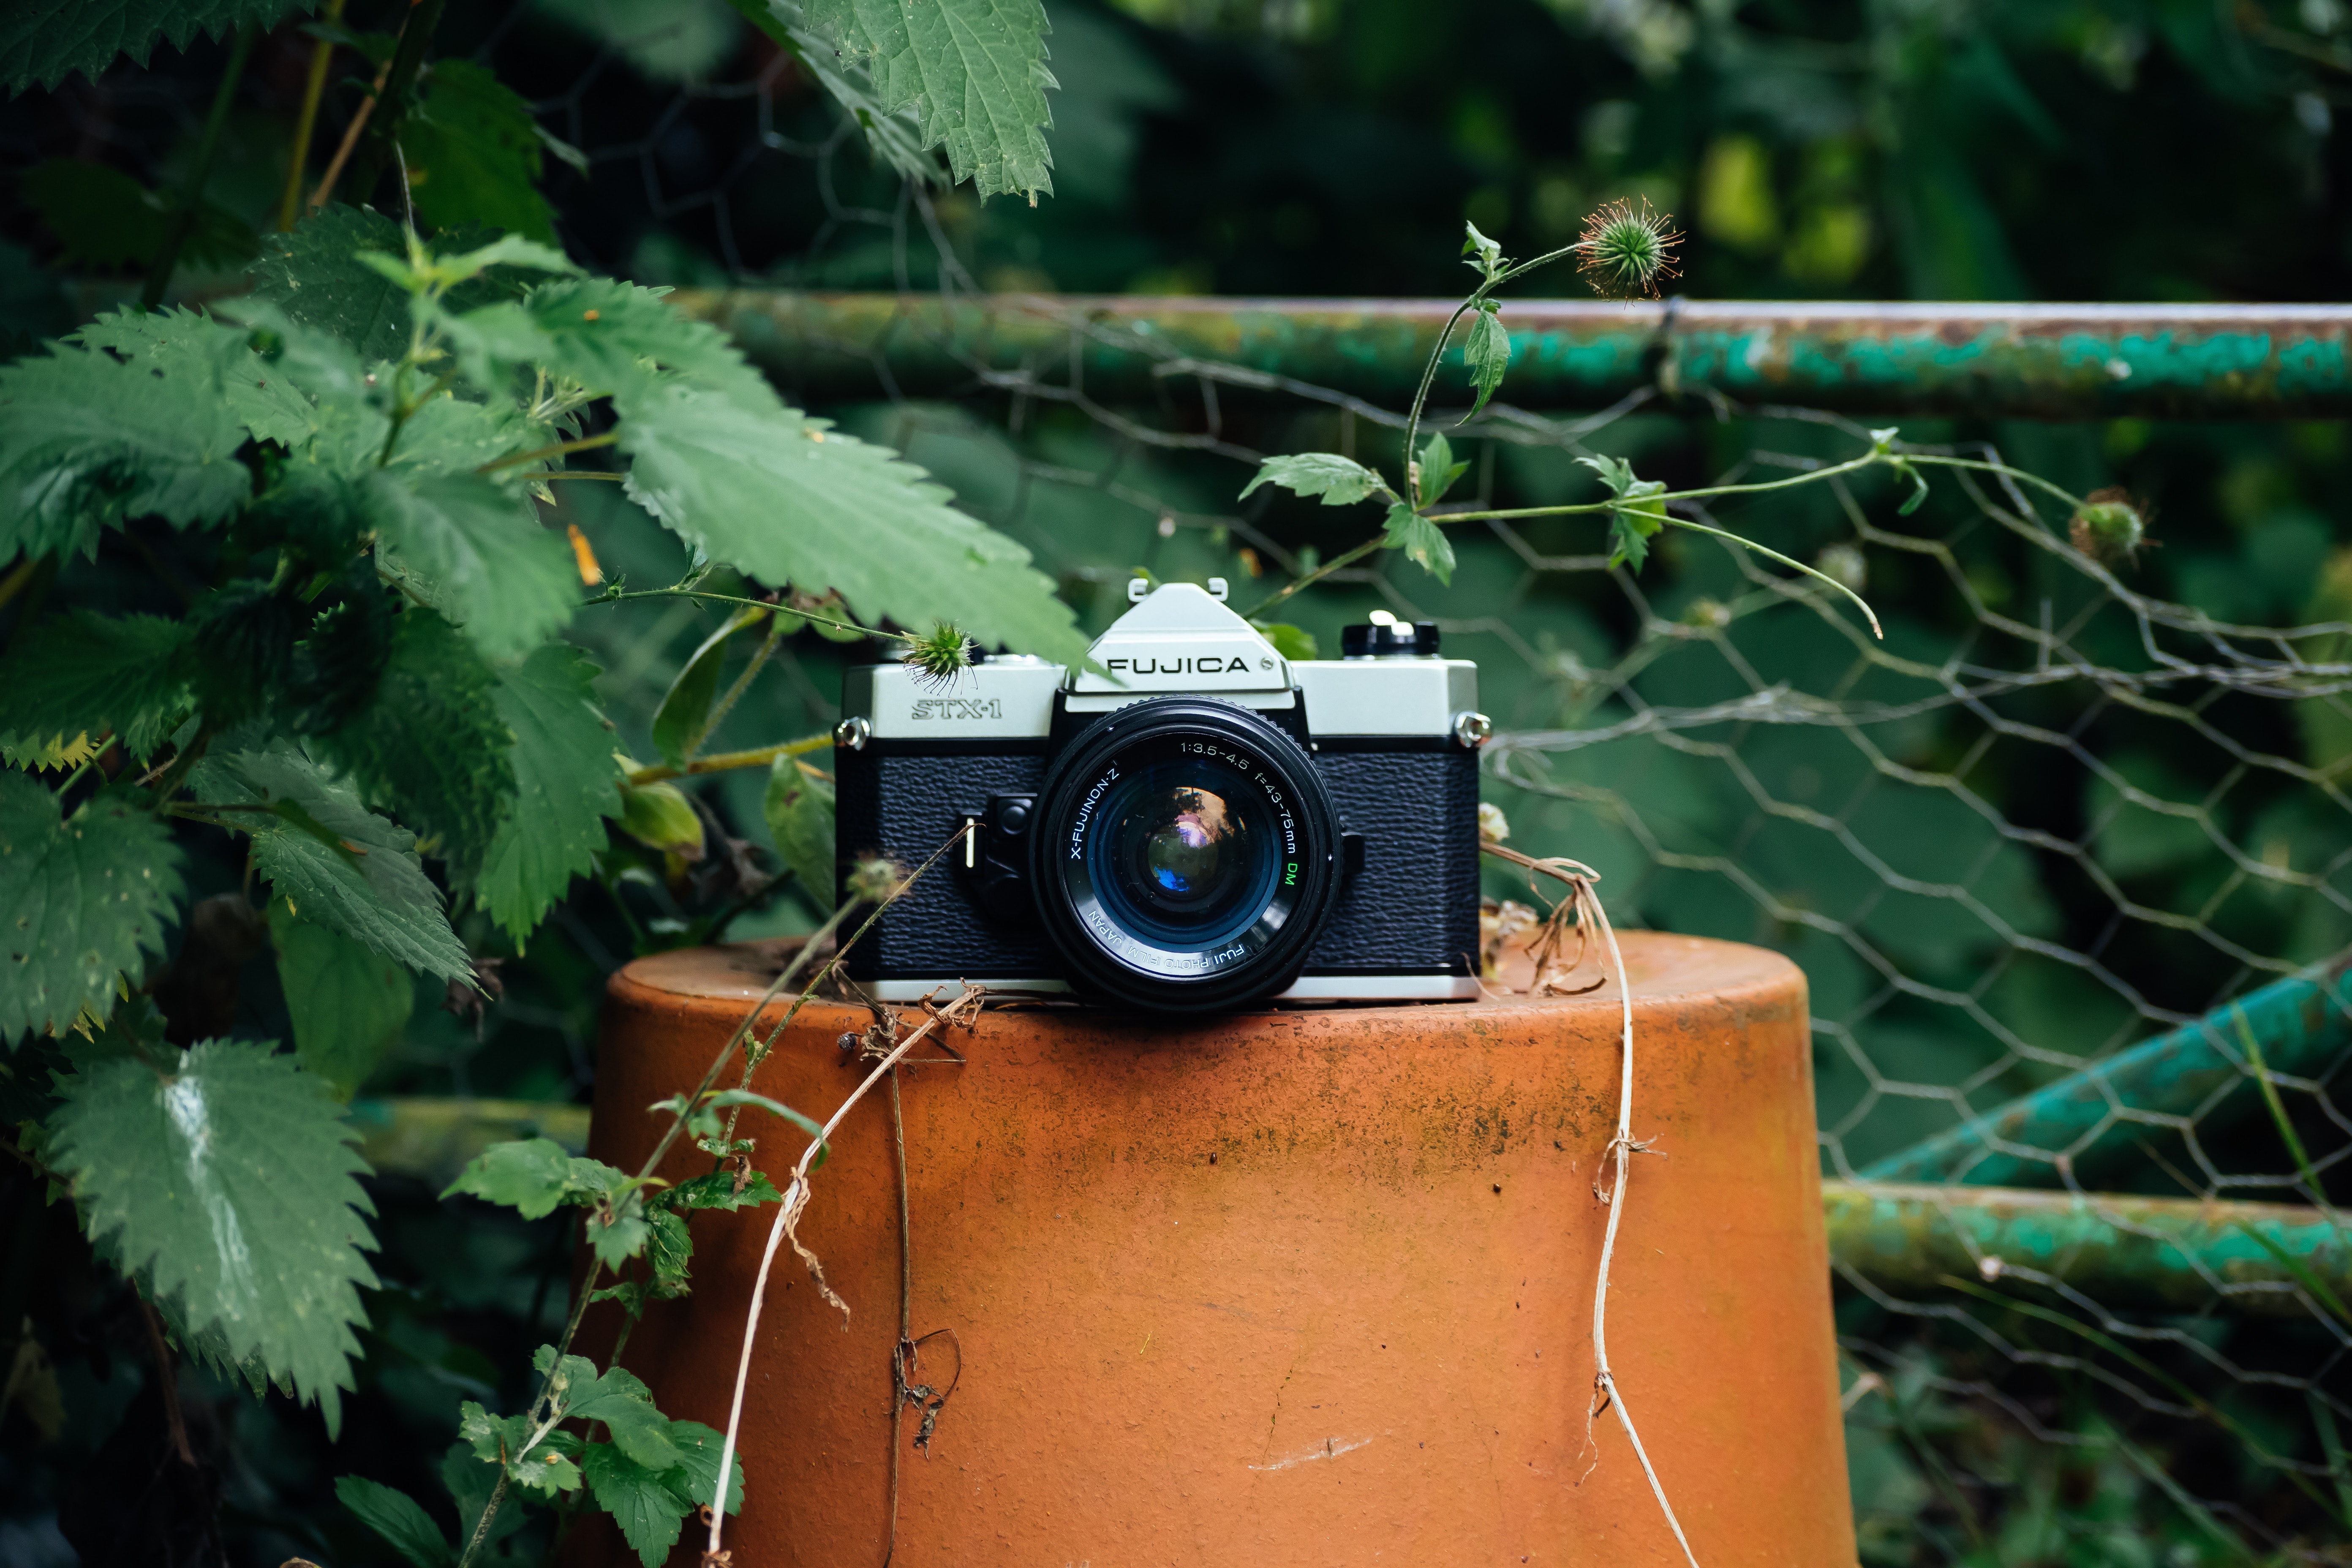
tree, grass